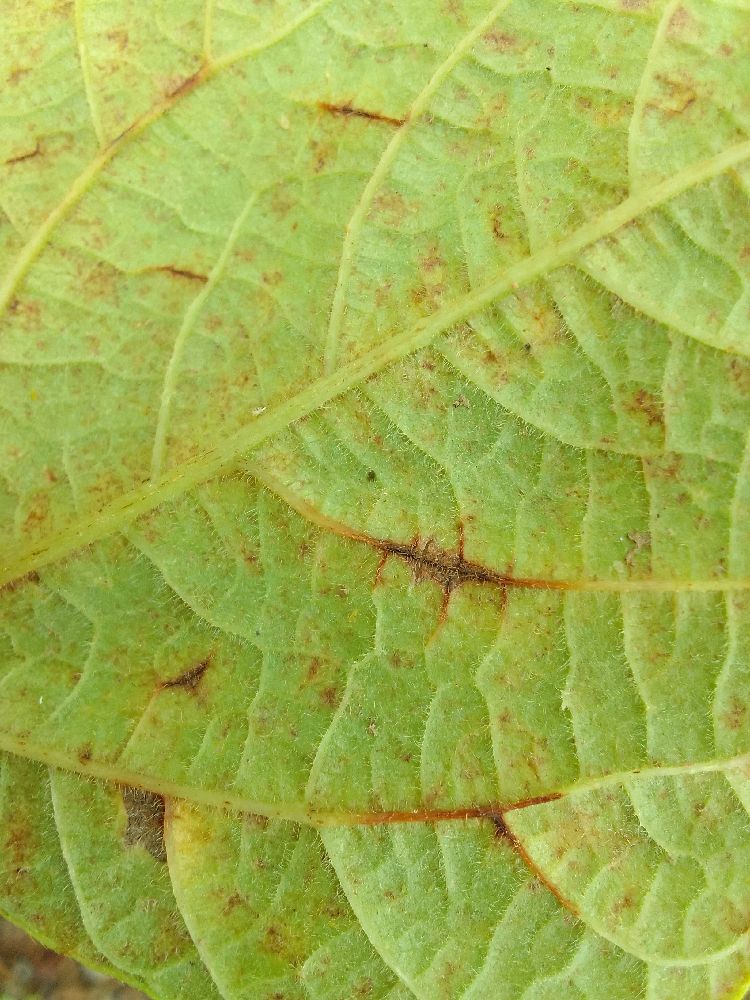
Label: anthracnose